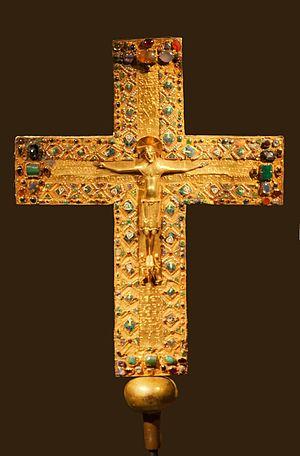
La Croix de Gisèle de Hongrie est un crucifix en or réalisée sur la commande de Gisèle de Hongrie à la mémoire de sa mère Gisèle de Bourgogne, pour le Niedermünster de Ratisbonne. Il s'agit d'une des plus belles réalisations de l'art ottonien.